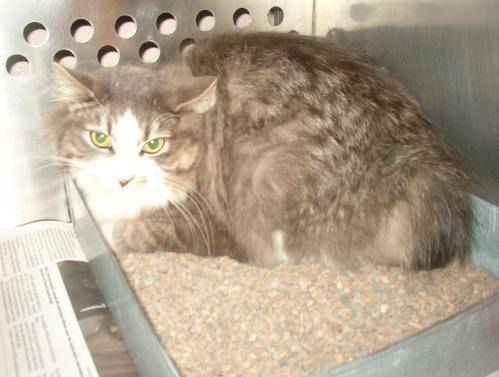
Label: cat